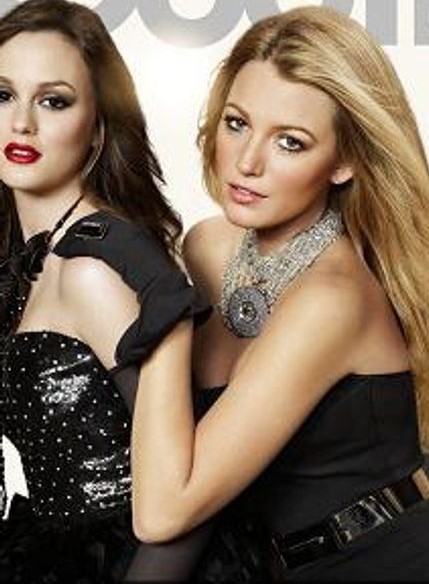
Gender: women